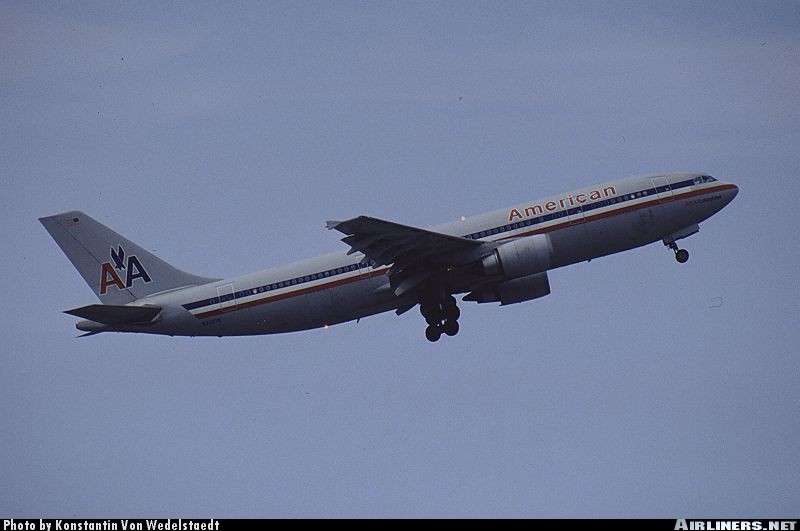
Vehicle type: Planes